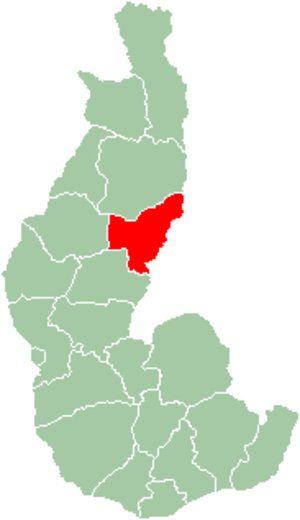
Carte de localisation de la région de Beroroha dans la province de Toliara.